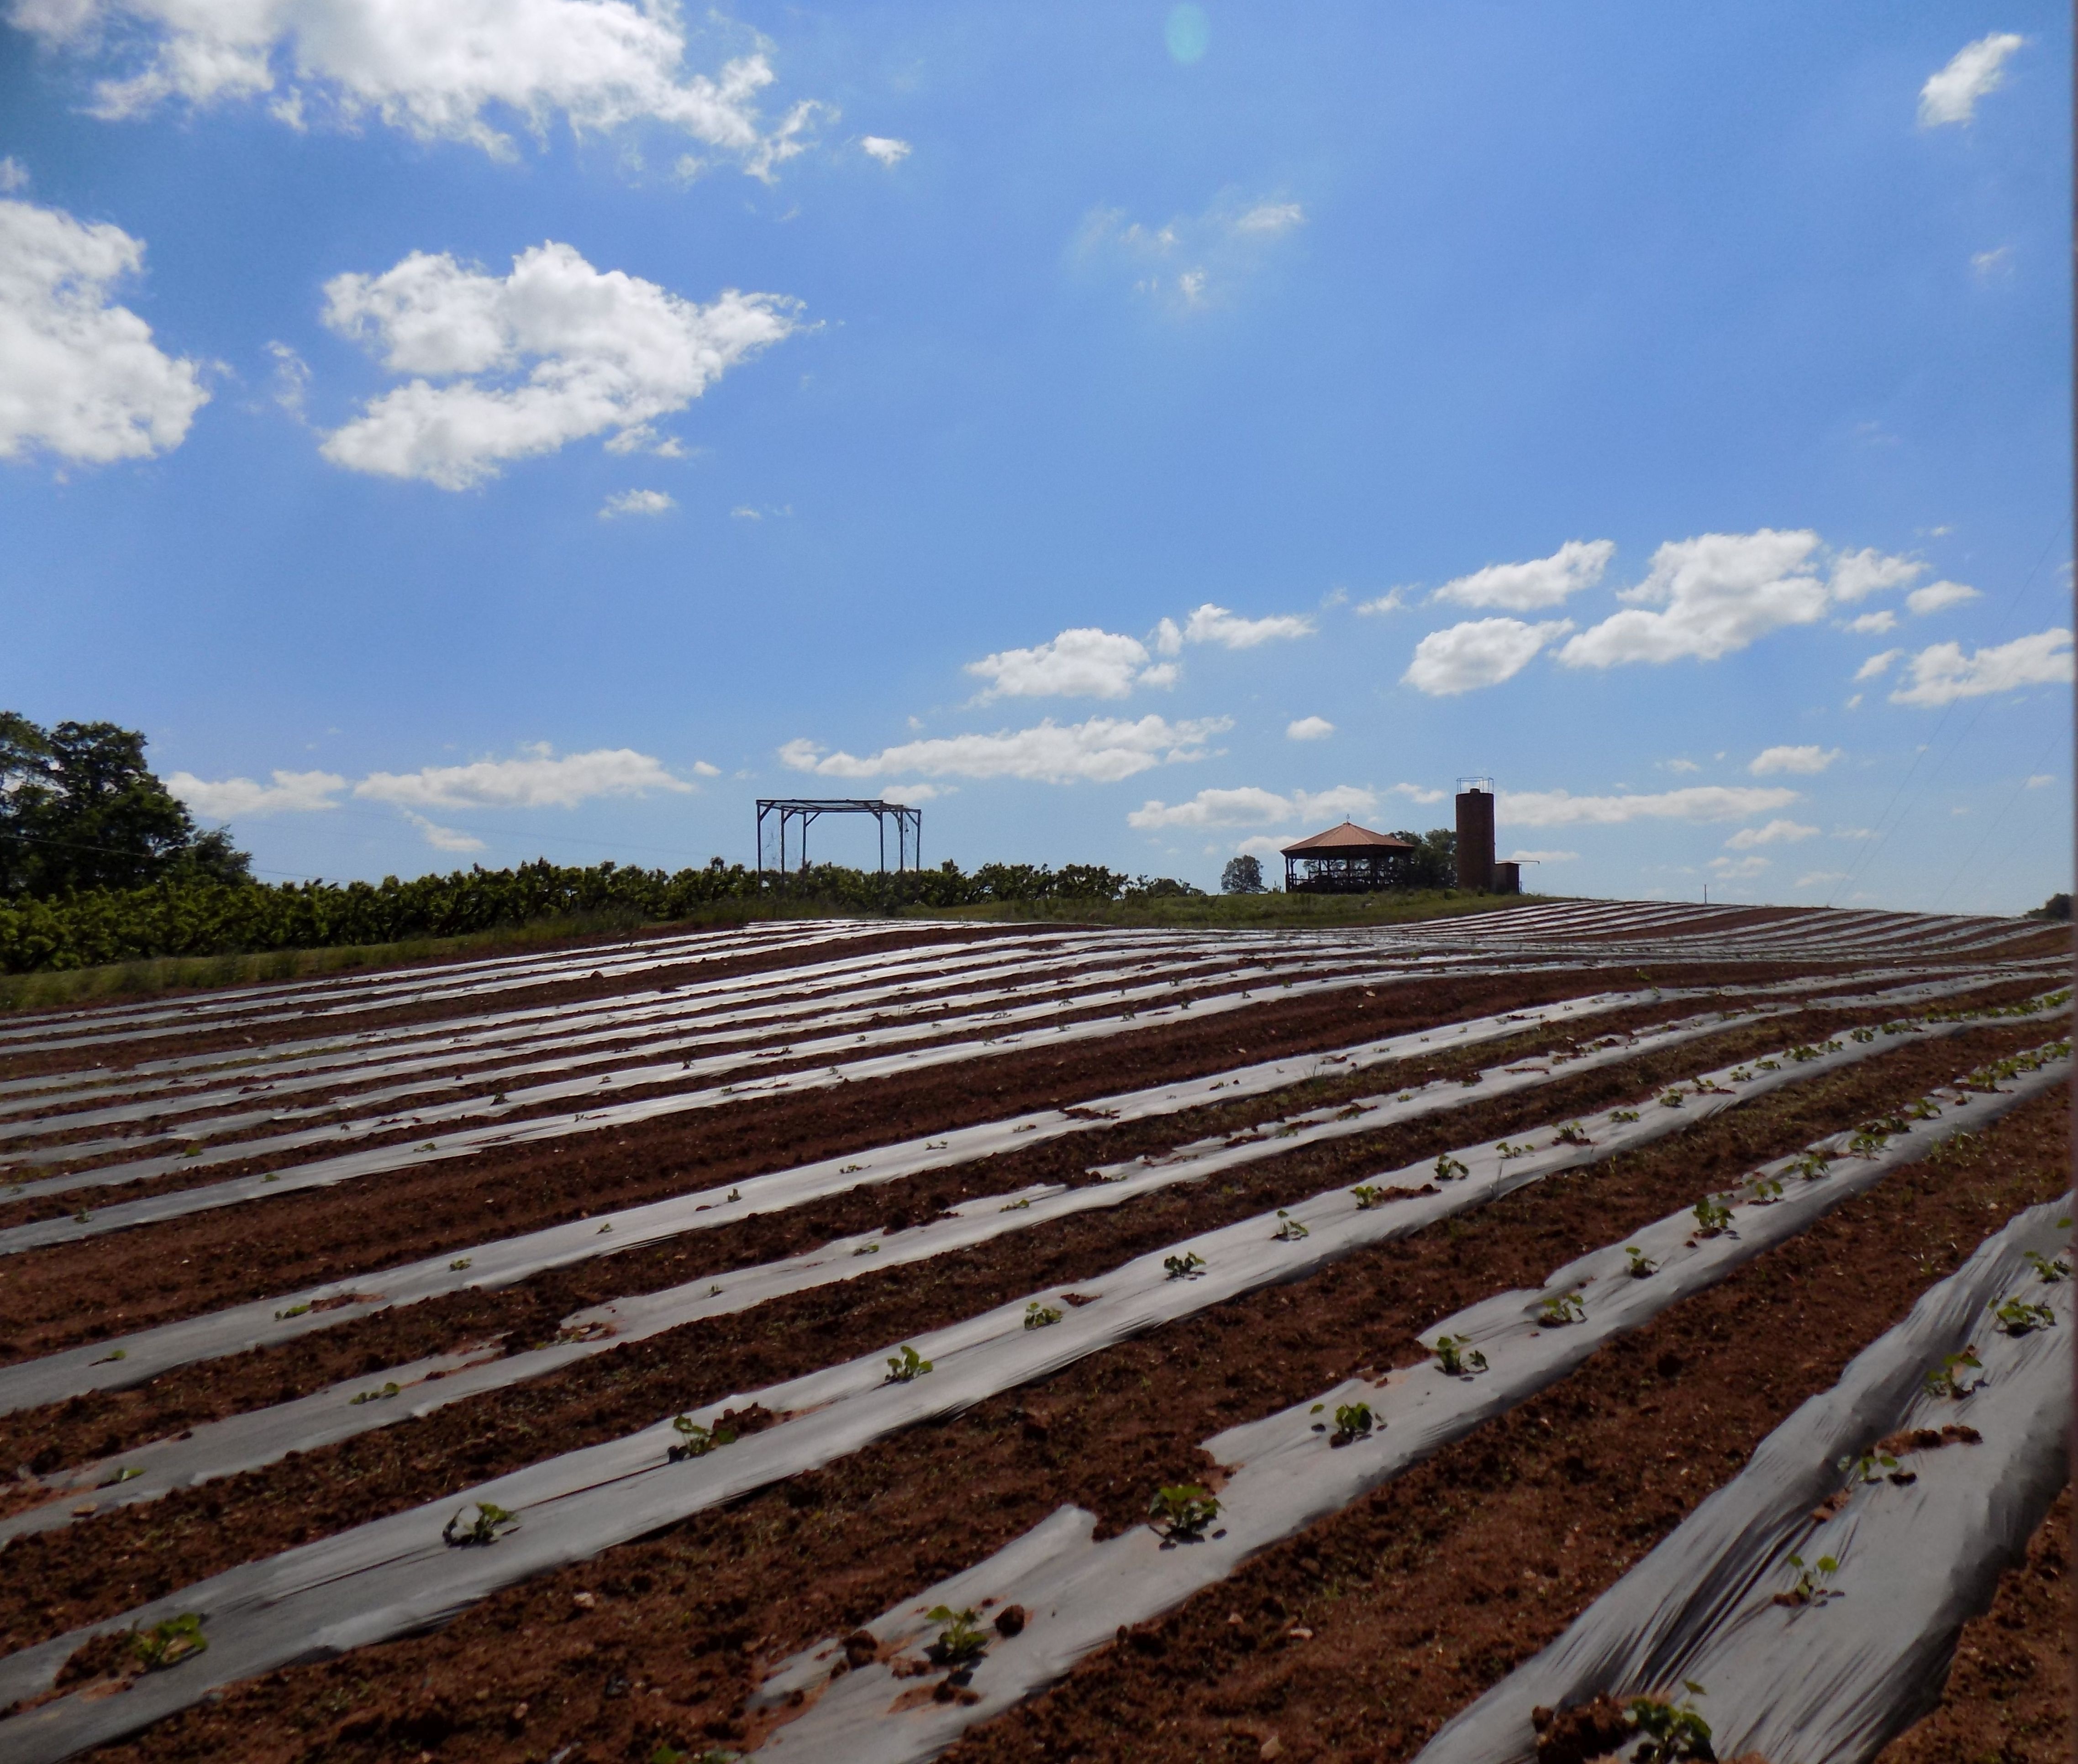
landscape, track, field, farm, highway, transport, soil, agriculture, plain, race track, rural area, residential area